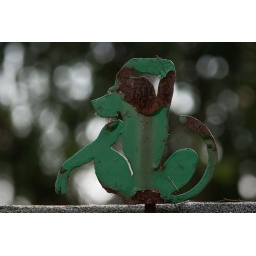
Cute monkeys on an old building near the old entrance.